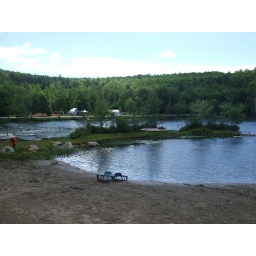
Taken from just in front of the huge ass rock on the beach, looking at the boat dock on the left.